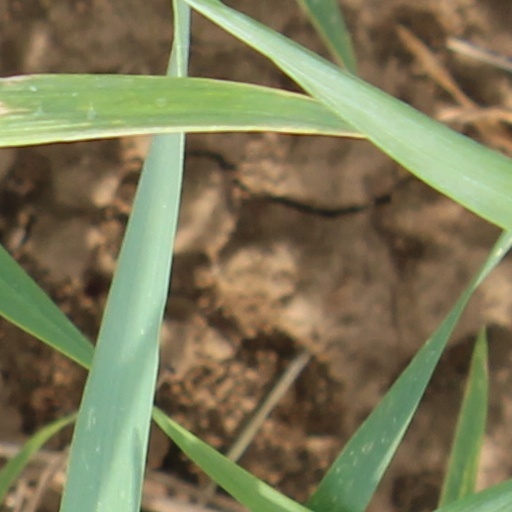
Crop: wheat